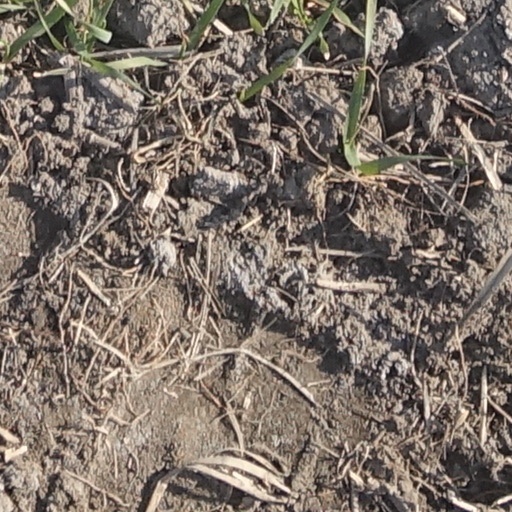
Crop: wheat